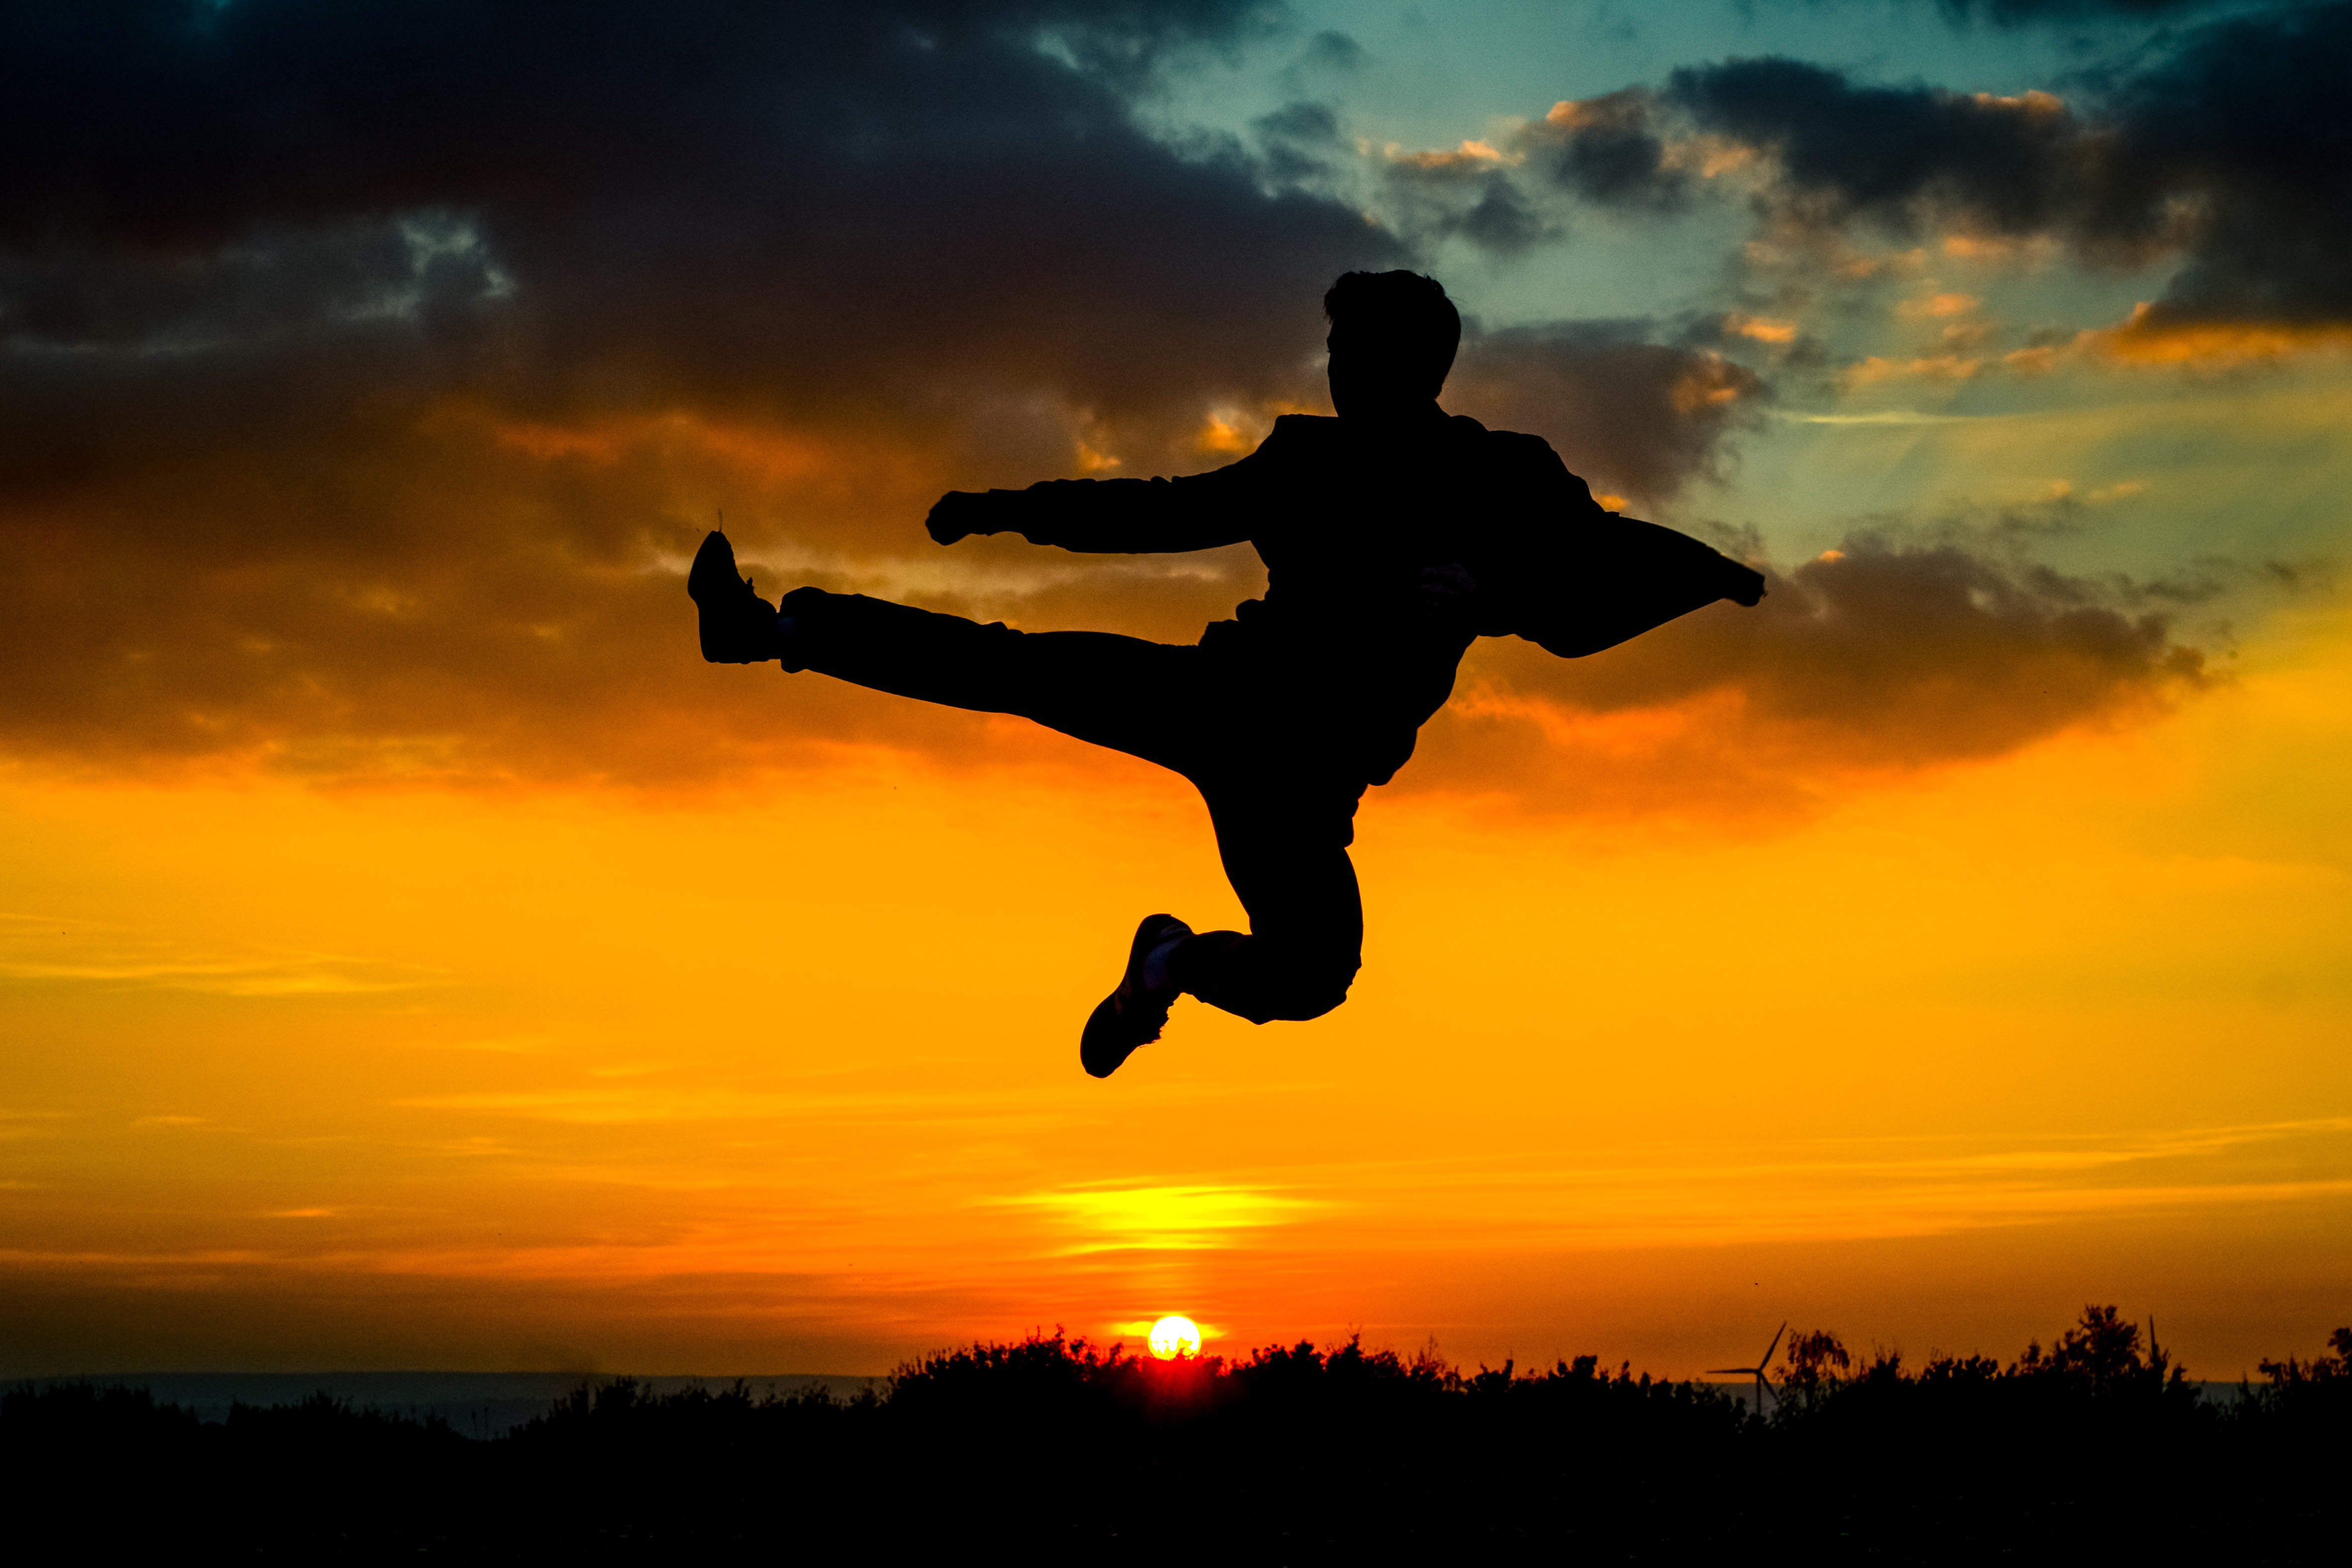
People in nature, sky, jumping, silhouette, happy, tricking, cloud, sunset, photography, backlighting, flash photography